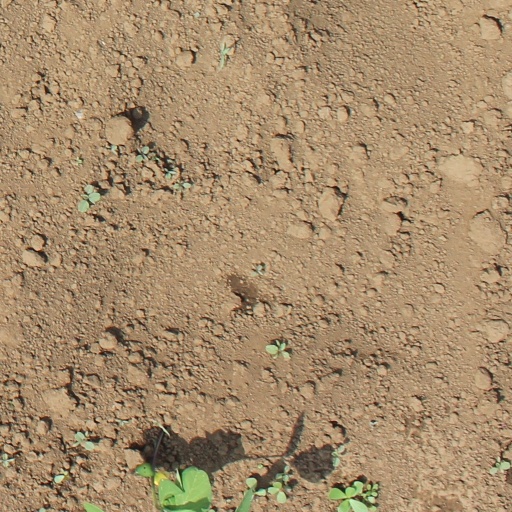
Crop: soybean